Ewald Friedrich von Hertzberg

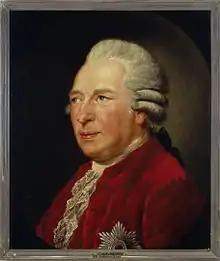
Portrait of Hertzberg (1789) by Ferdinand Collmann.

After the defeat at Kolin (1757) he hastened to Pomerania to organise the national defence there and collect the necessary troops for the protection of the fortresses of Stettin and Colberg. In the same year he conducted the peace negotiations with Sweden, and was of great service in bringing about the peace of Hubertsburg (1763), on the conclusion of which the king received him with the words, "I congratulate you. You have made peace as I made war, one against many."